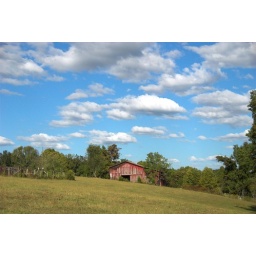
A distant Tennessee country barn surrounded by layers of clouds below the blue sky.